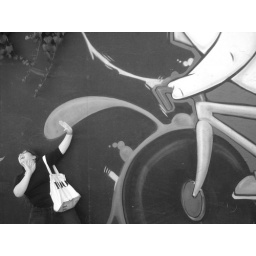
road kill in black and white